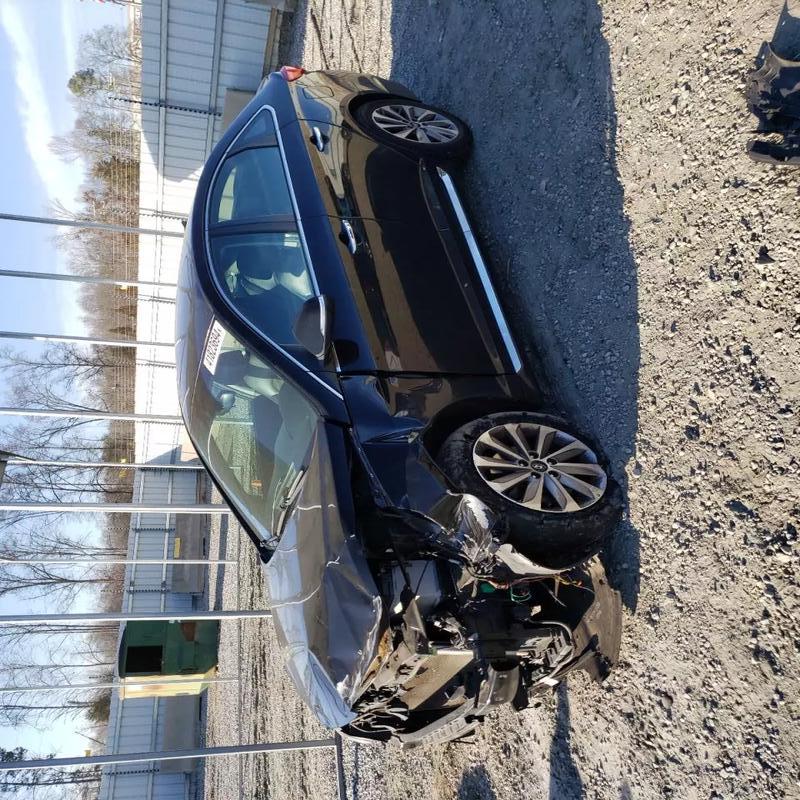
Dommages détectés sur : plaque d'immatriculation avant, pare-choc avant, feu avant droit, feu avant gauche, capot, aile avant gauche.
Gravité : majeur